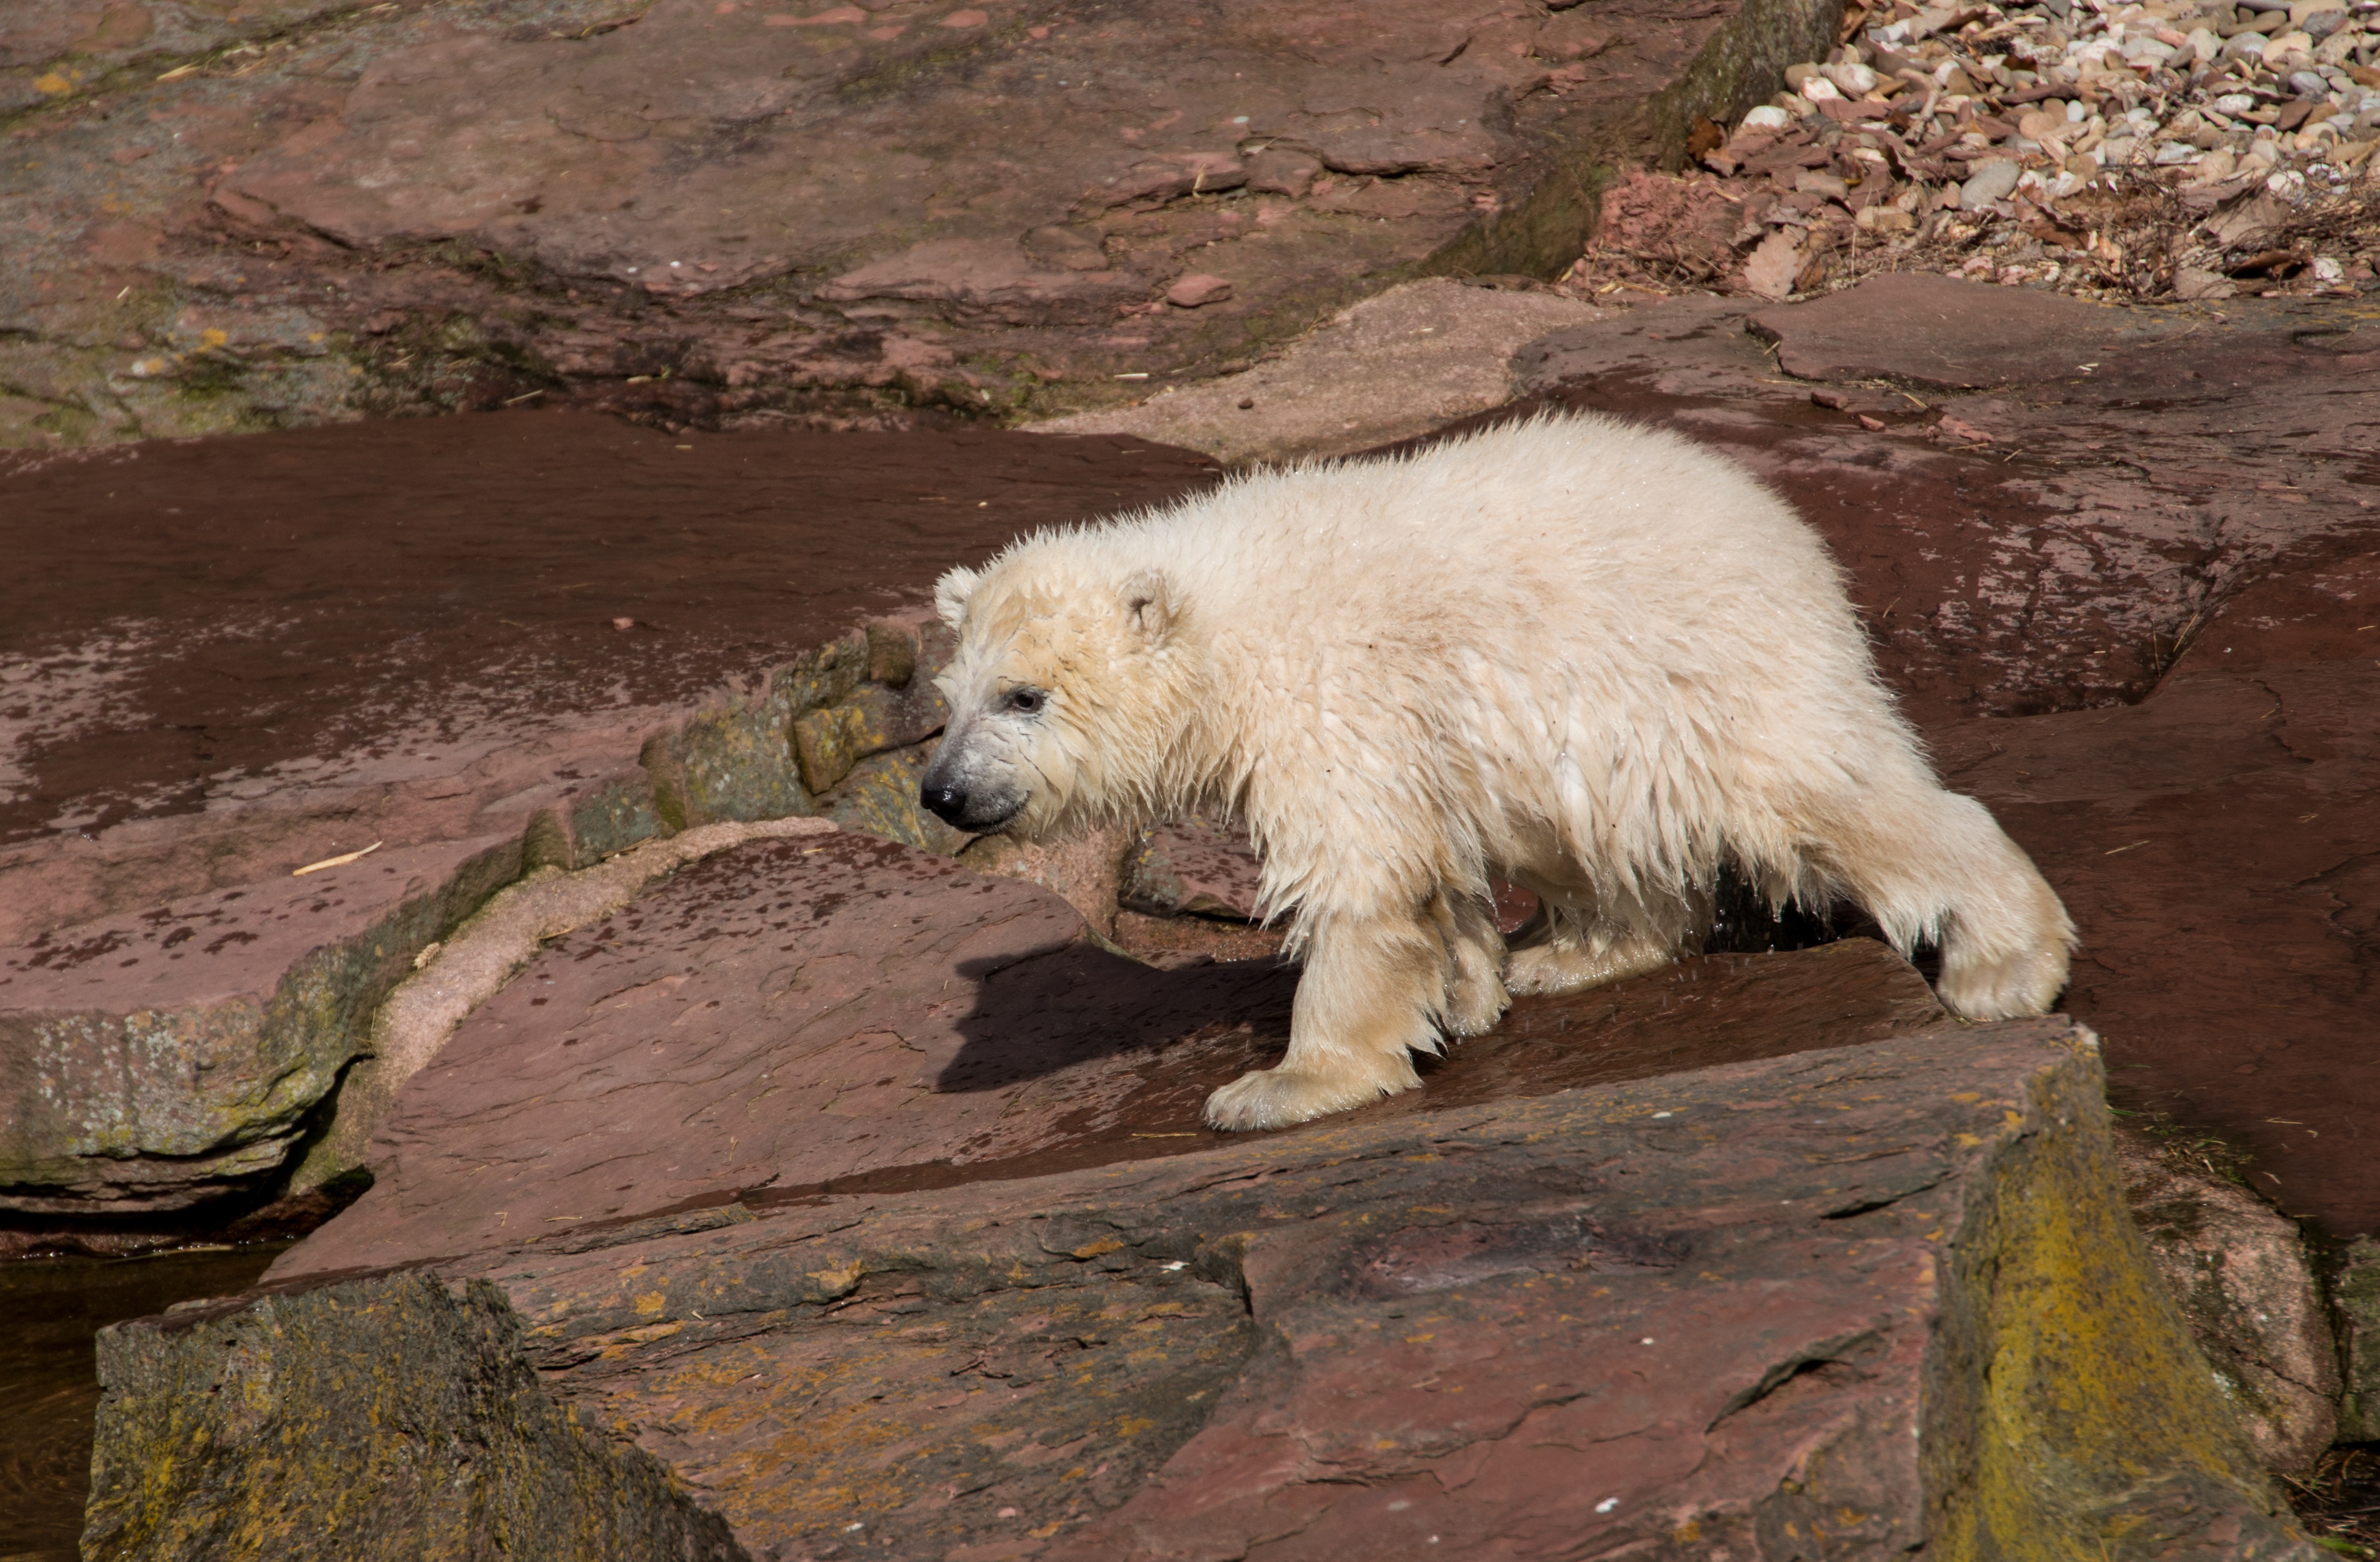
bear, wildlife, zoo, young, spring, mammal, fauna, polar bear, charlotte, vertebrate, nuremberg, tiergarten, young animal, polar bear cub, dog breed group